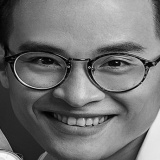
ca sĩ Hà Anh Tuấn